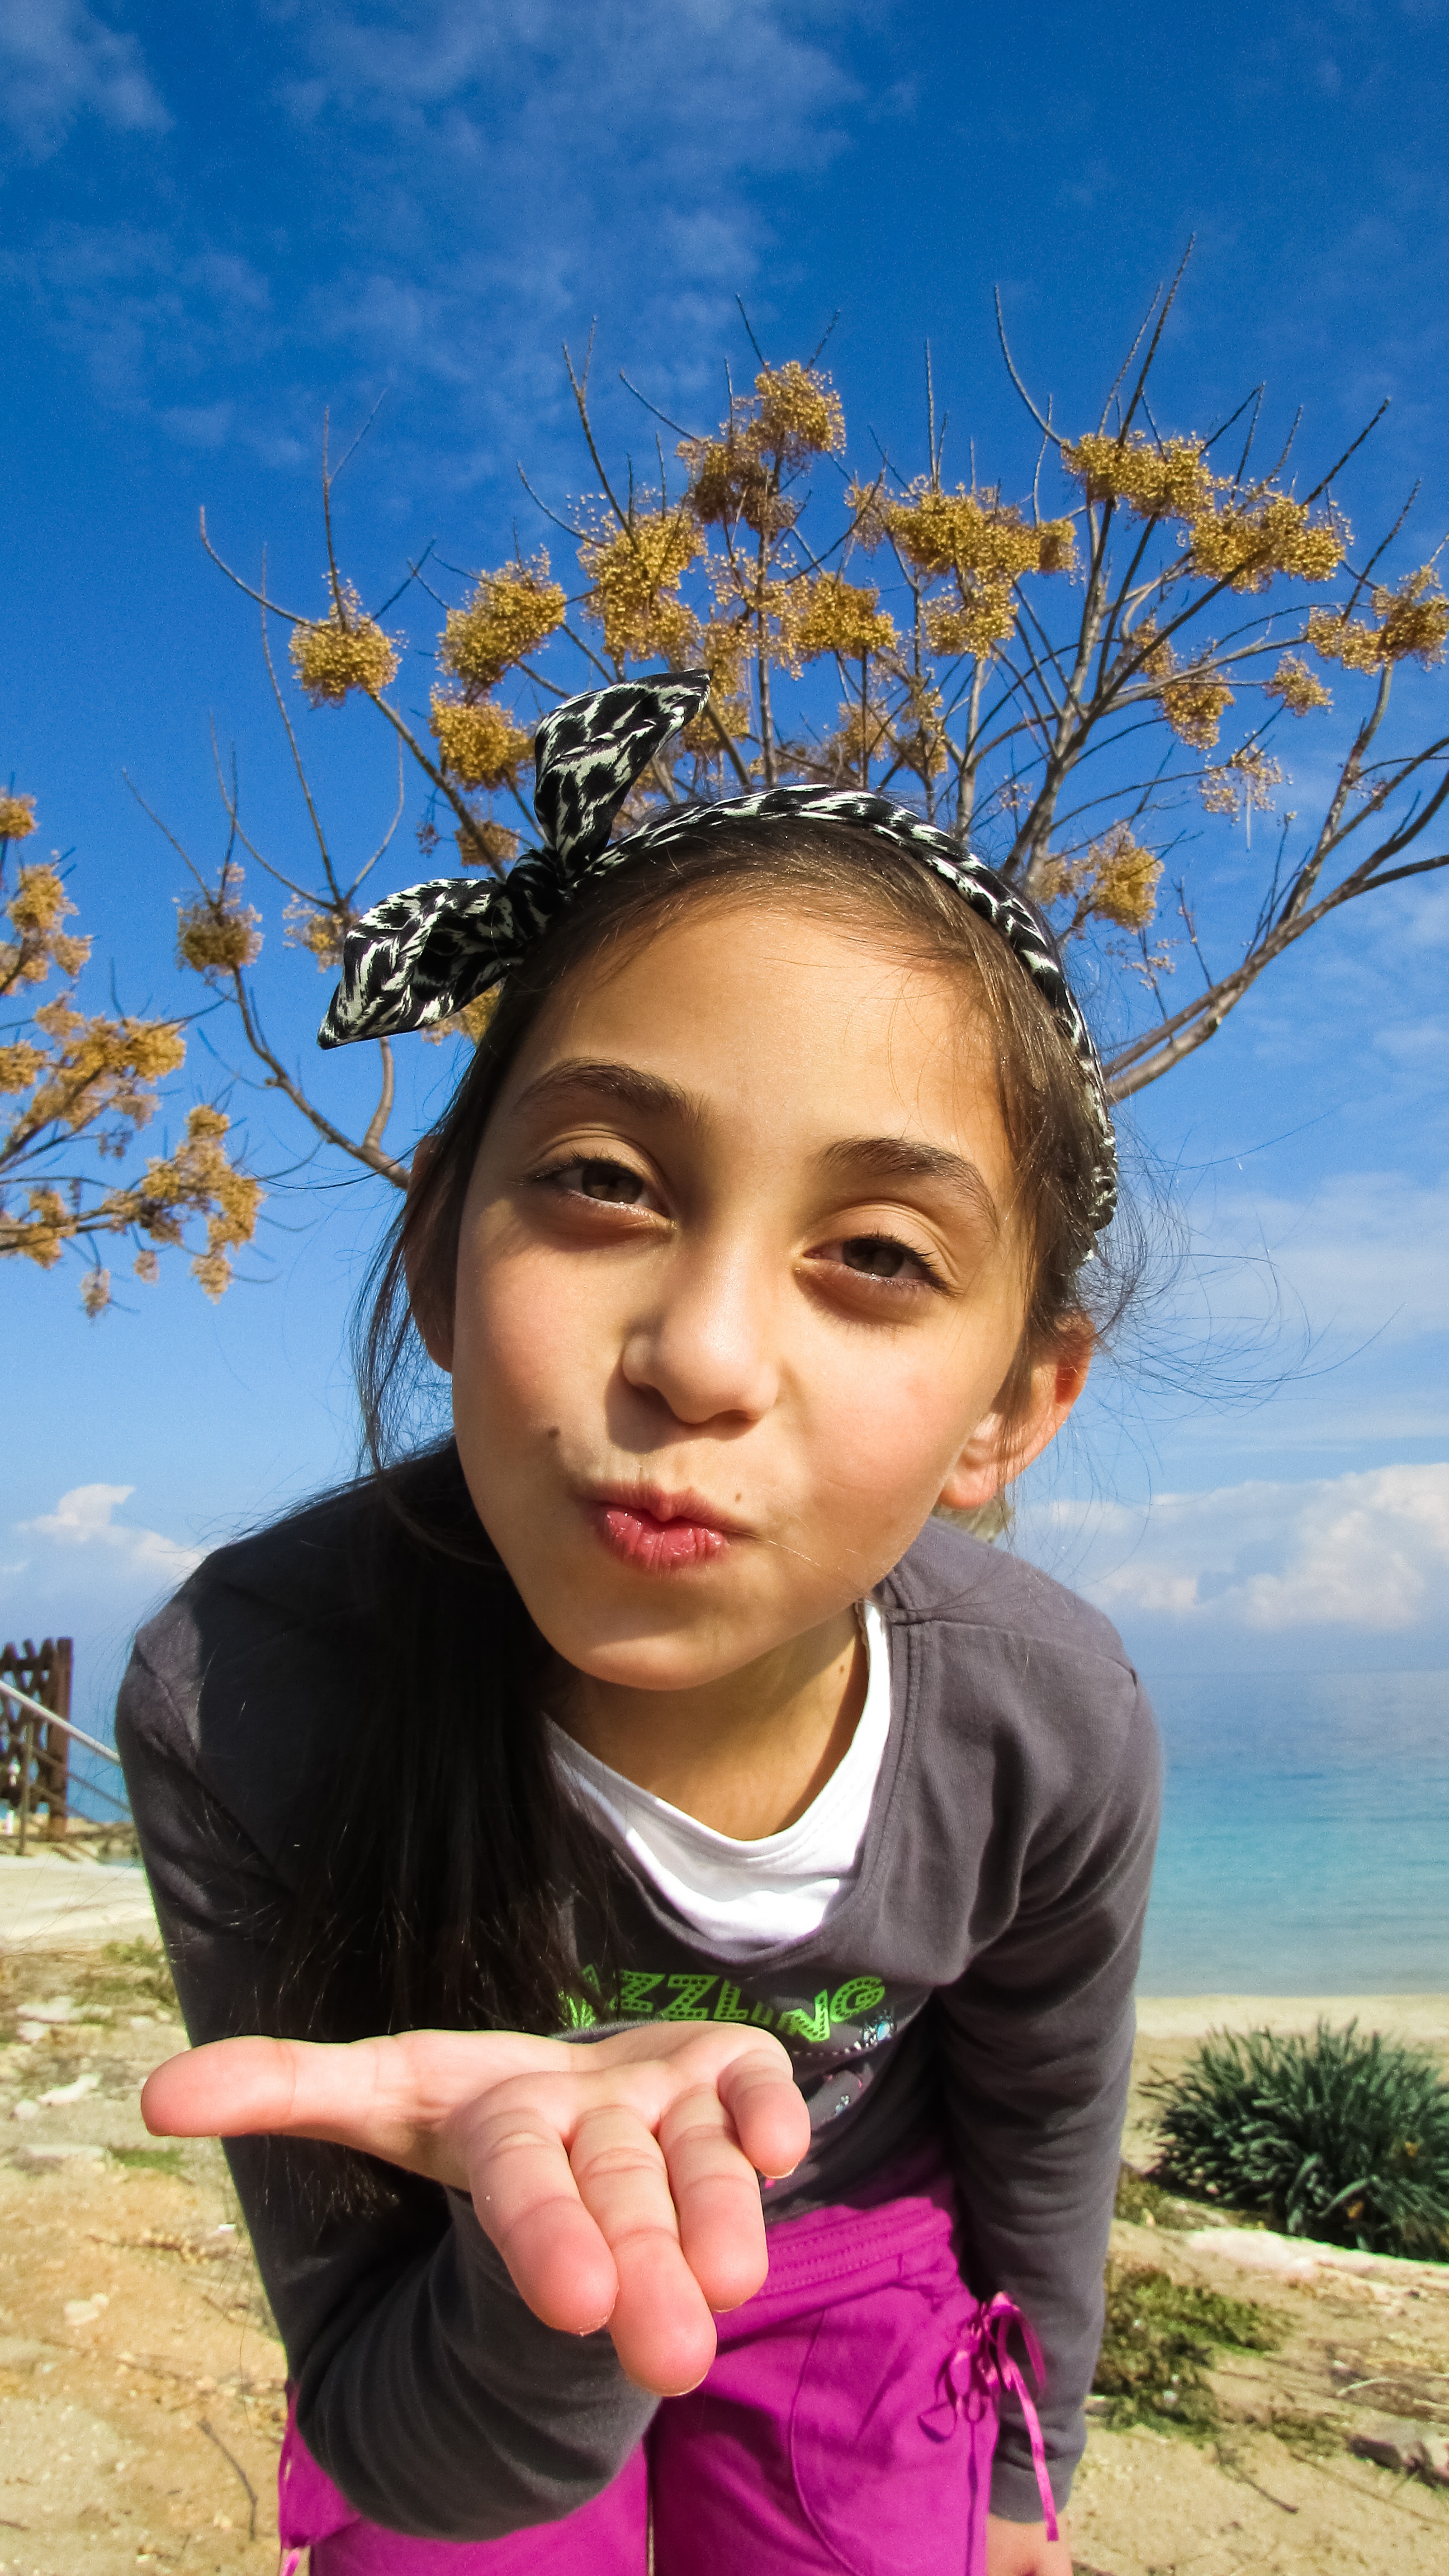
tree, person, plant, girl, woman, hair, flower, cute, spring, child, clothing, season, hairstyle, smile, fun, happy, beauty, photo shoot, kisses, air kiss